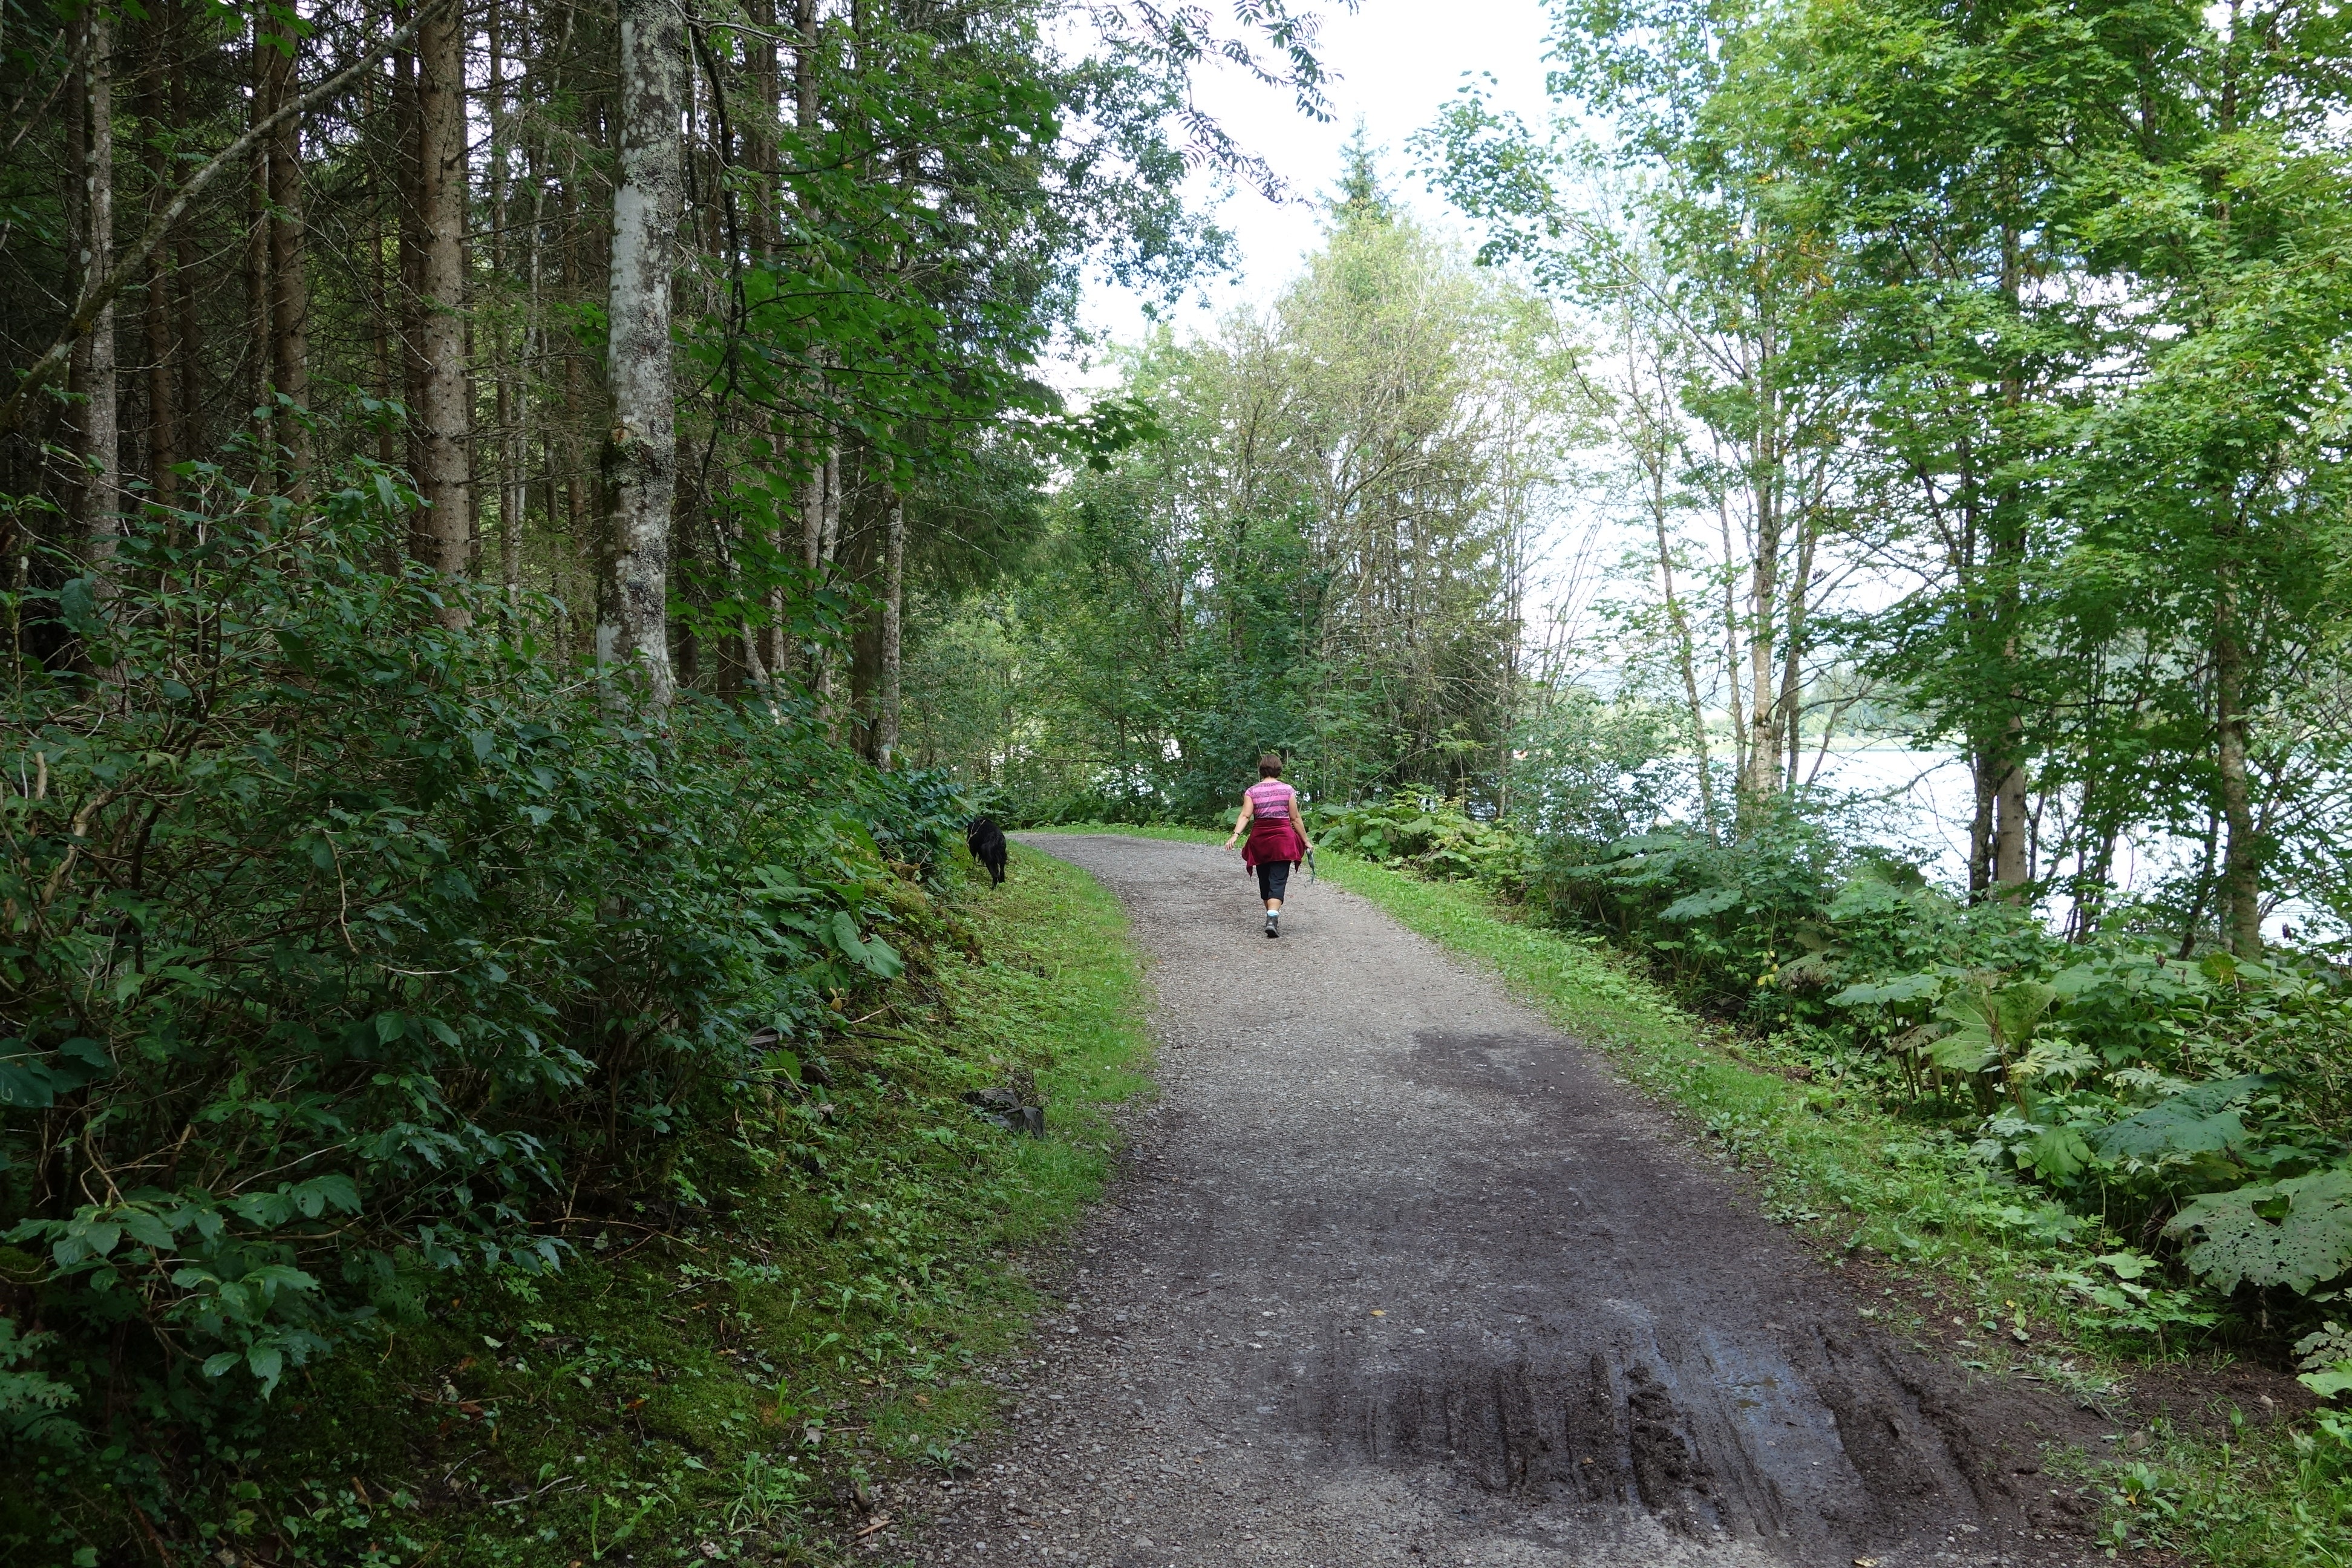
landscape, tree, forest, walking, woman, trail, walk, park, ridge, waterway, woodland, habitat, away, nonbuilding structure